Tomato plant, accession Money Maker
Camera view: tilt-top (135 deg); turntable rotation: 90 degrees
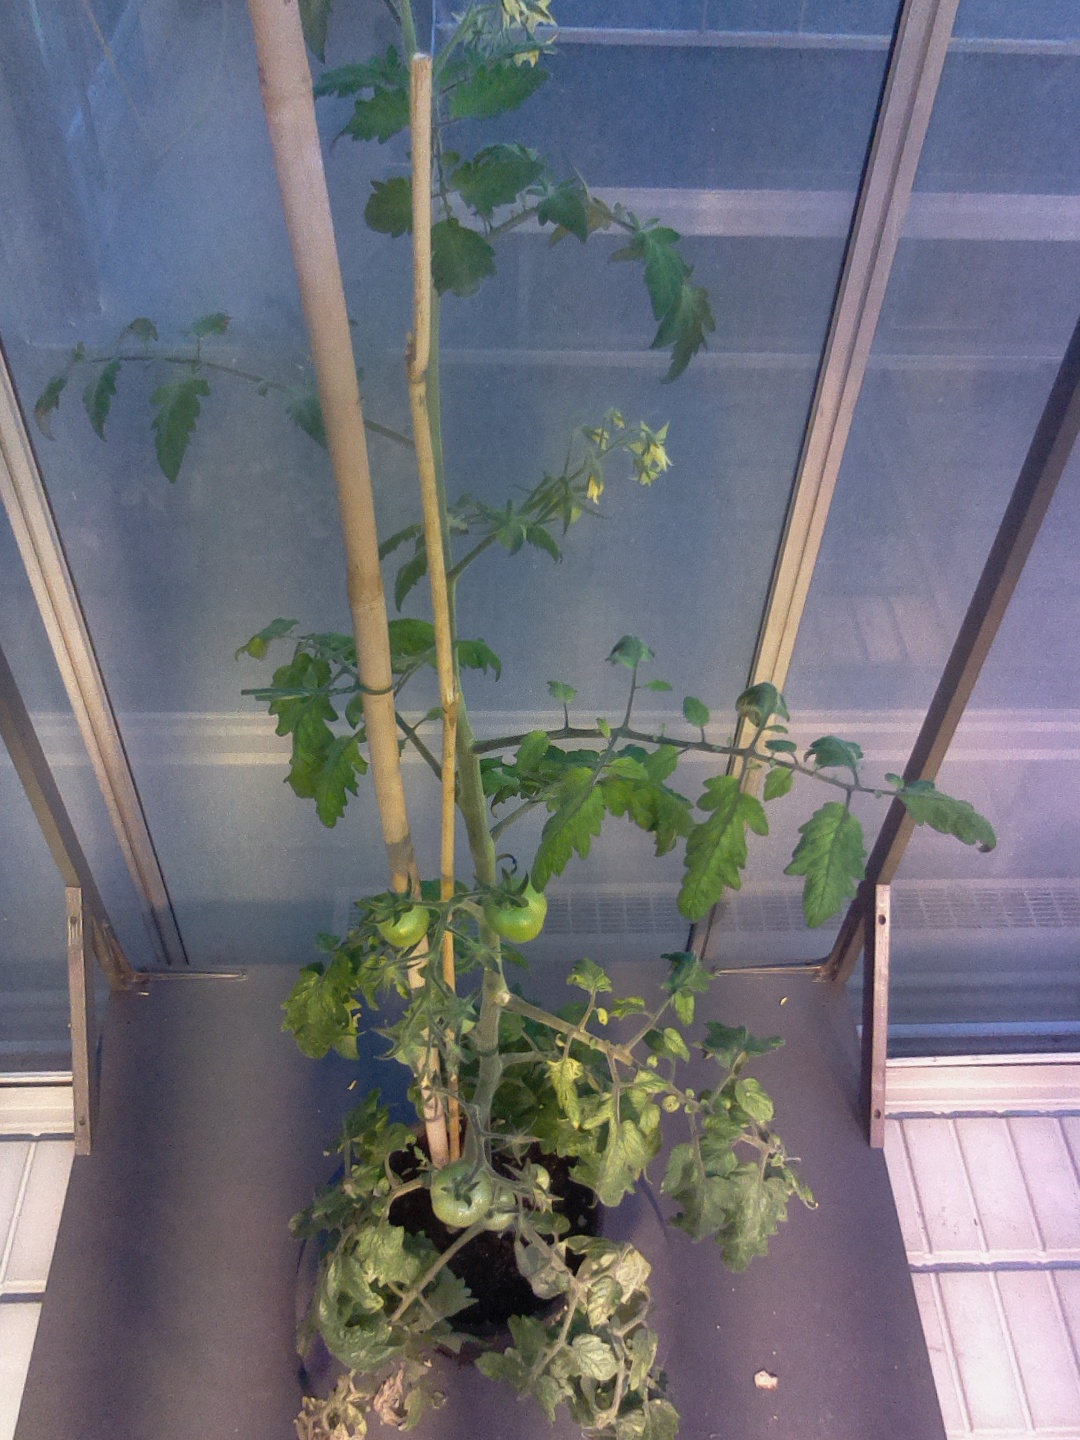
BBCH growth stage 75: 50%-60% of final fruit size